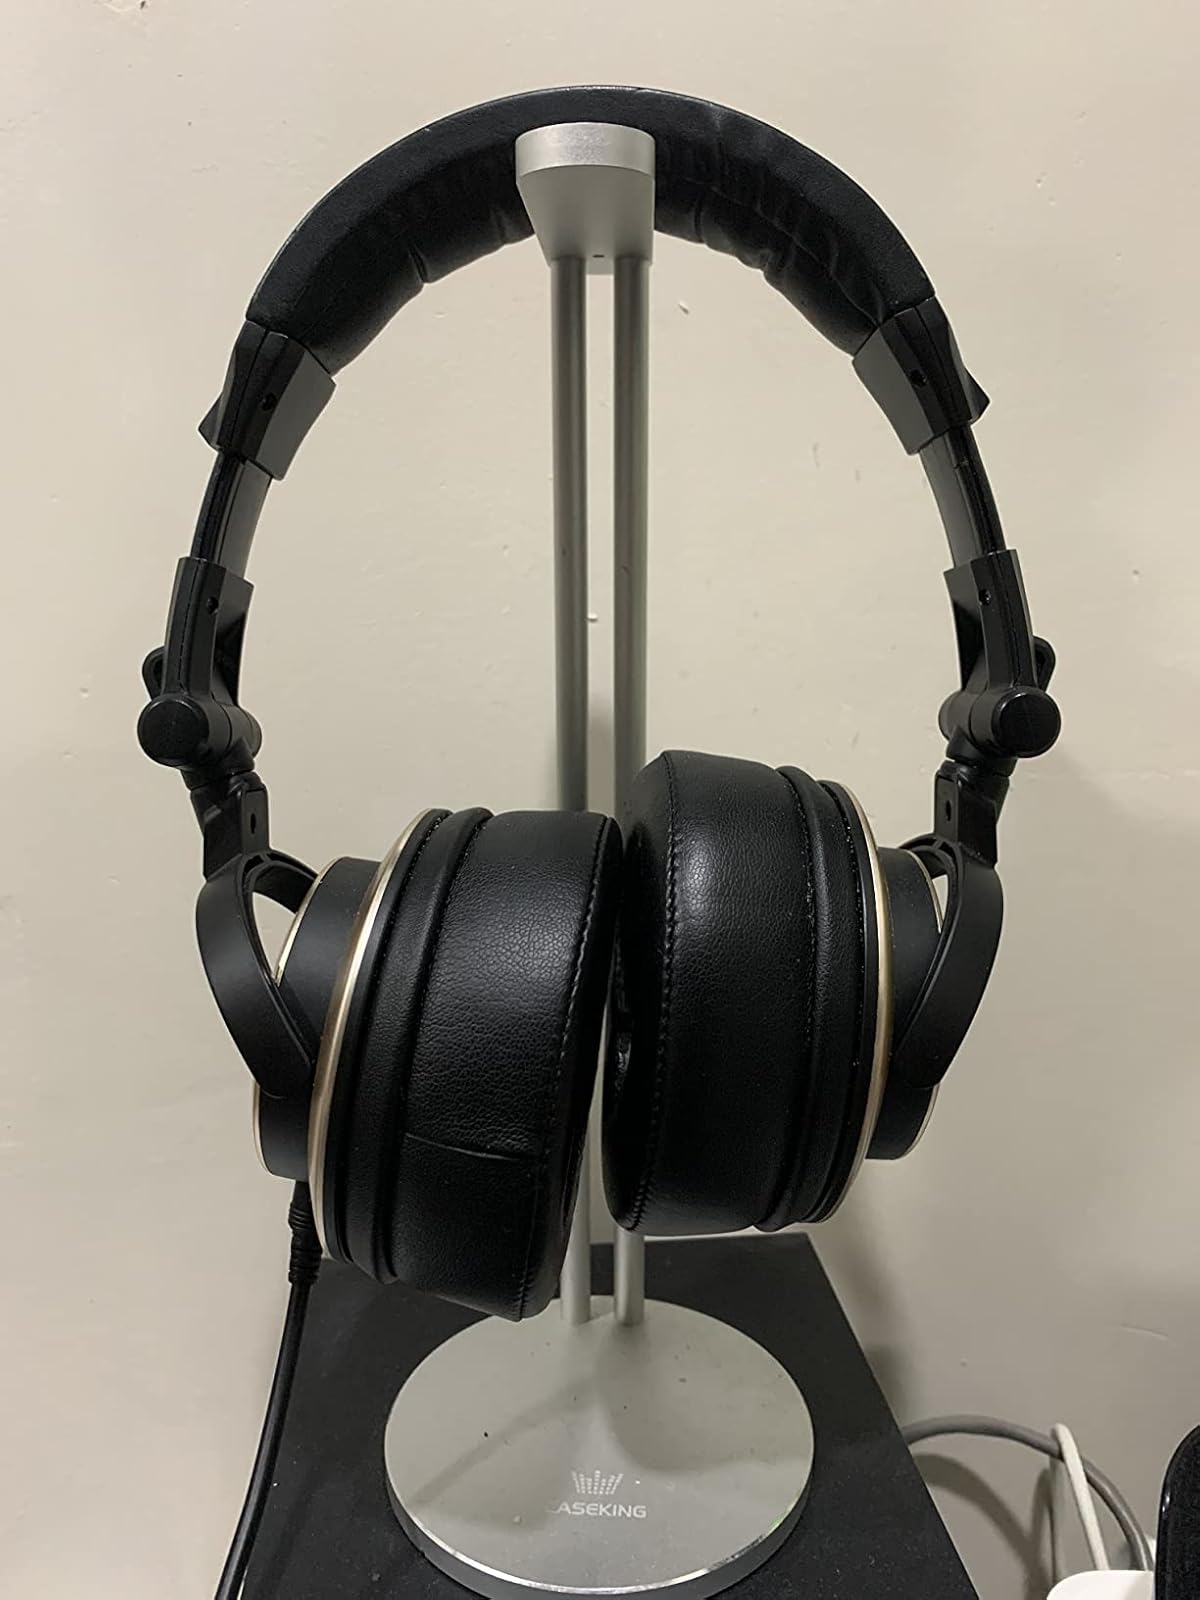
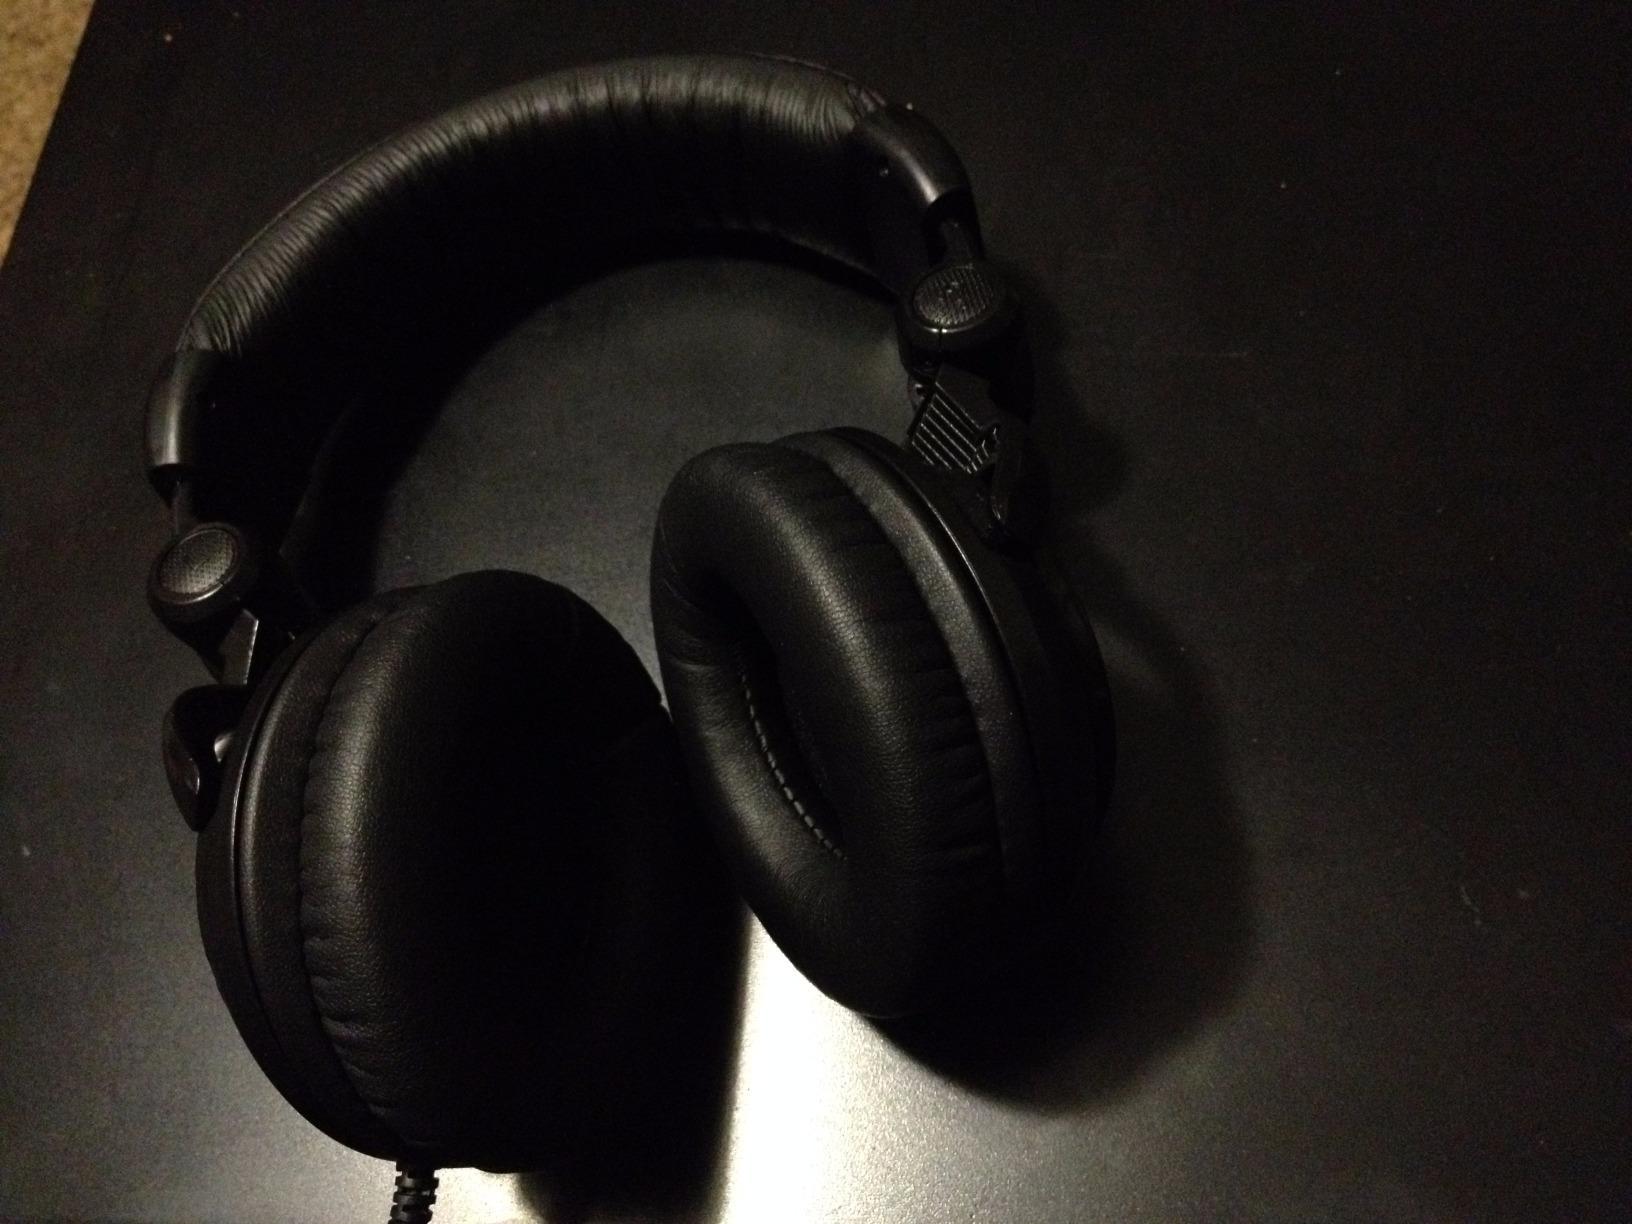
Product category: headphones
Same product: no